The Guilty One

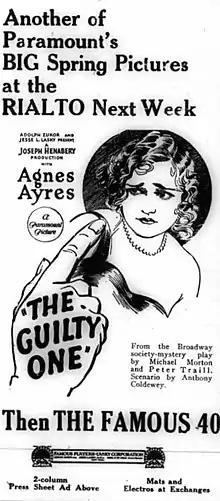
Advertisement

The Guilty One is a 1924 American silent mystery film directed by Joseph Henabery and written by Anthony Coldeway. The film stars Agnes Ayres, Edmund Burns, Stanley Taylor, Crauford Kent, Cyril Ring, and Thomas R. Mills. The film was released on June 8, 1924, by Paramount Pictures.